Embassy of Japan, Lima

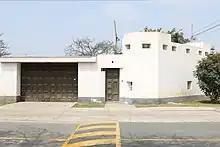
The (former) residence in 2018.

In 1974, the Japanese government acquired a palace in San Isidro District built in 1942 by Antenor Rizo-Patrón Araoz for his wife, Graciela Basurco Gonzáles, to serve as the embassy's residence.